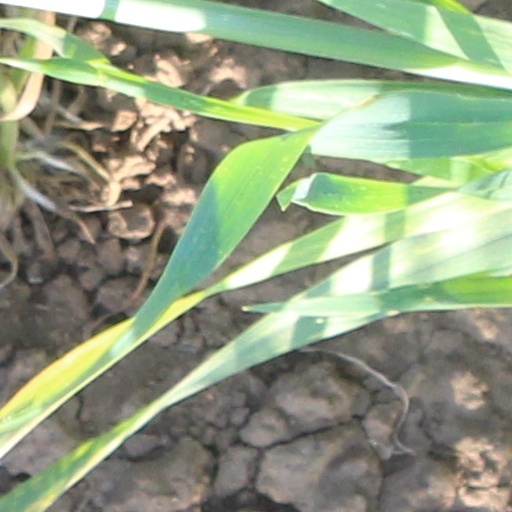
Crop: wheat